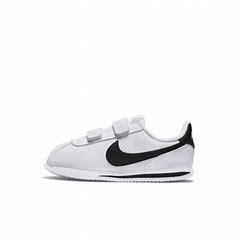
Brand: Nike
Model: Cortez Basic SL